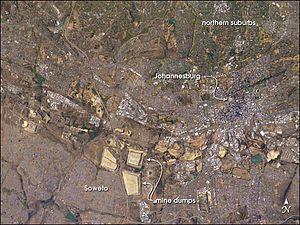
Soweto est un township sud-africain, située à 15 km au sud-ouest de Johannesburg, dans la province du Gauteng.